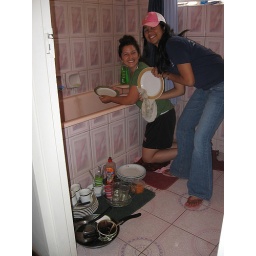
There wasn't any water anywhere except for the bathroom! Nikki and I washing the dishes in the tub :)